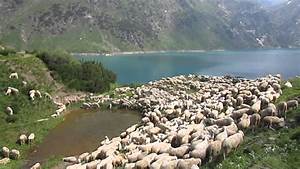
Label: pecora